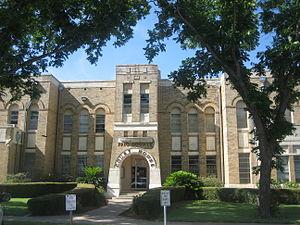
Le comté de Frio, en anglais : Frio County, est un comté situé dans le sud de l'État du Texas aux États-Unis. Il est nommé d'après la Rivière Frio. Le siège de comté est la ville de Pearsall. Selon le recensement des États-Unis de 2010, sa population est de 17 217 habitants.